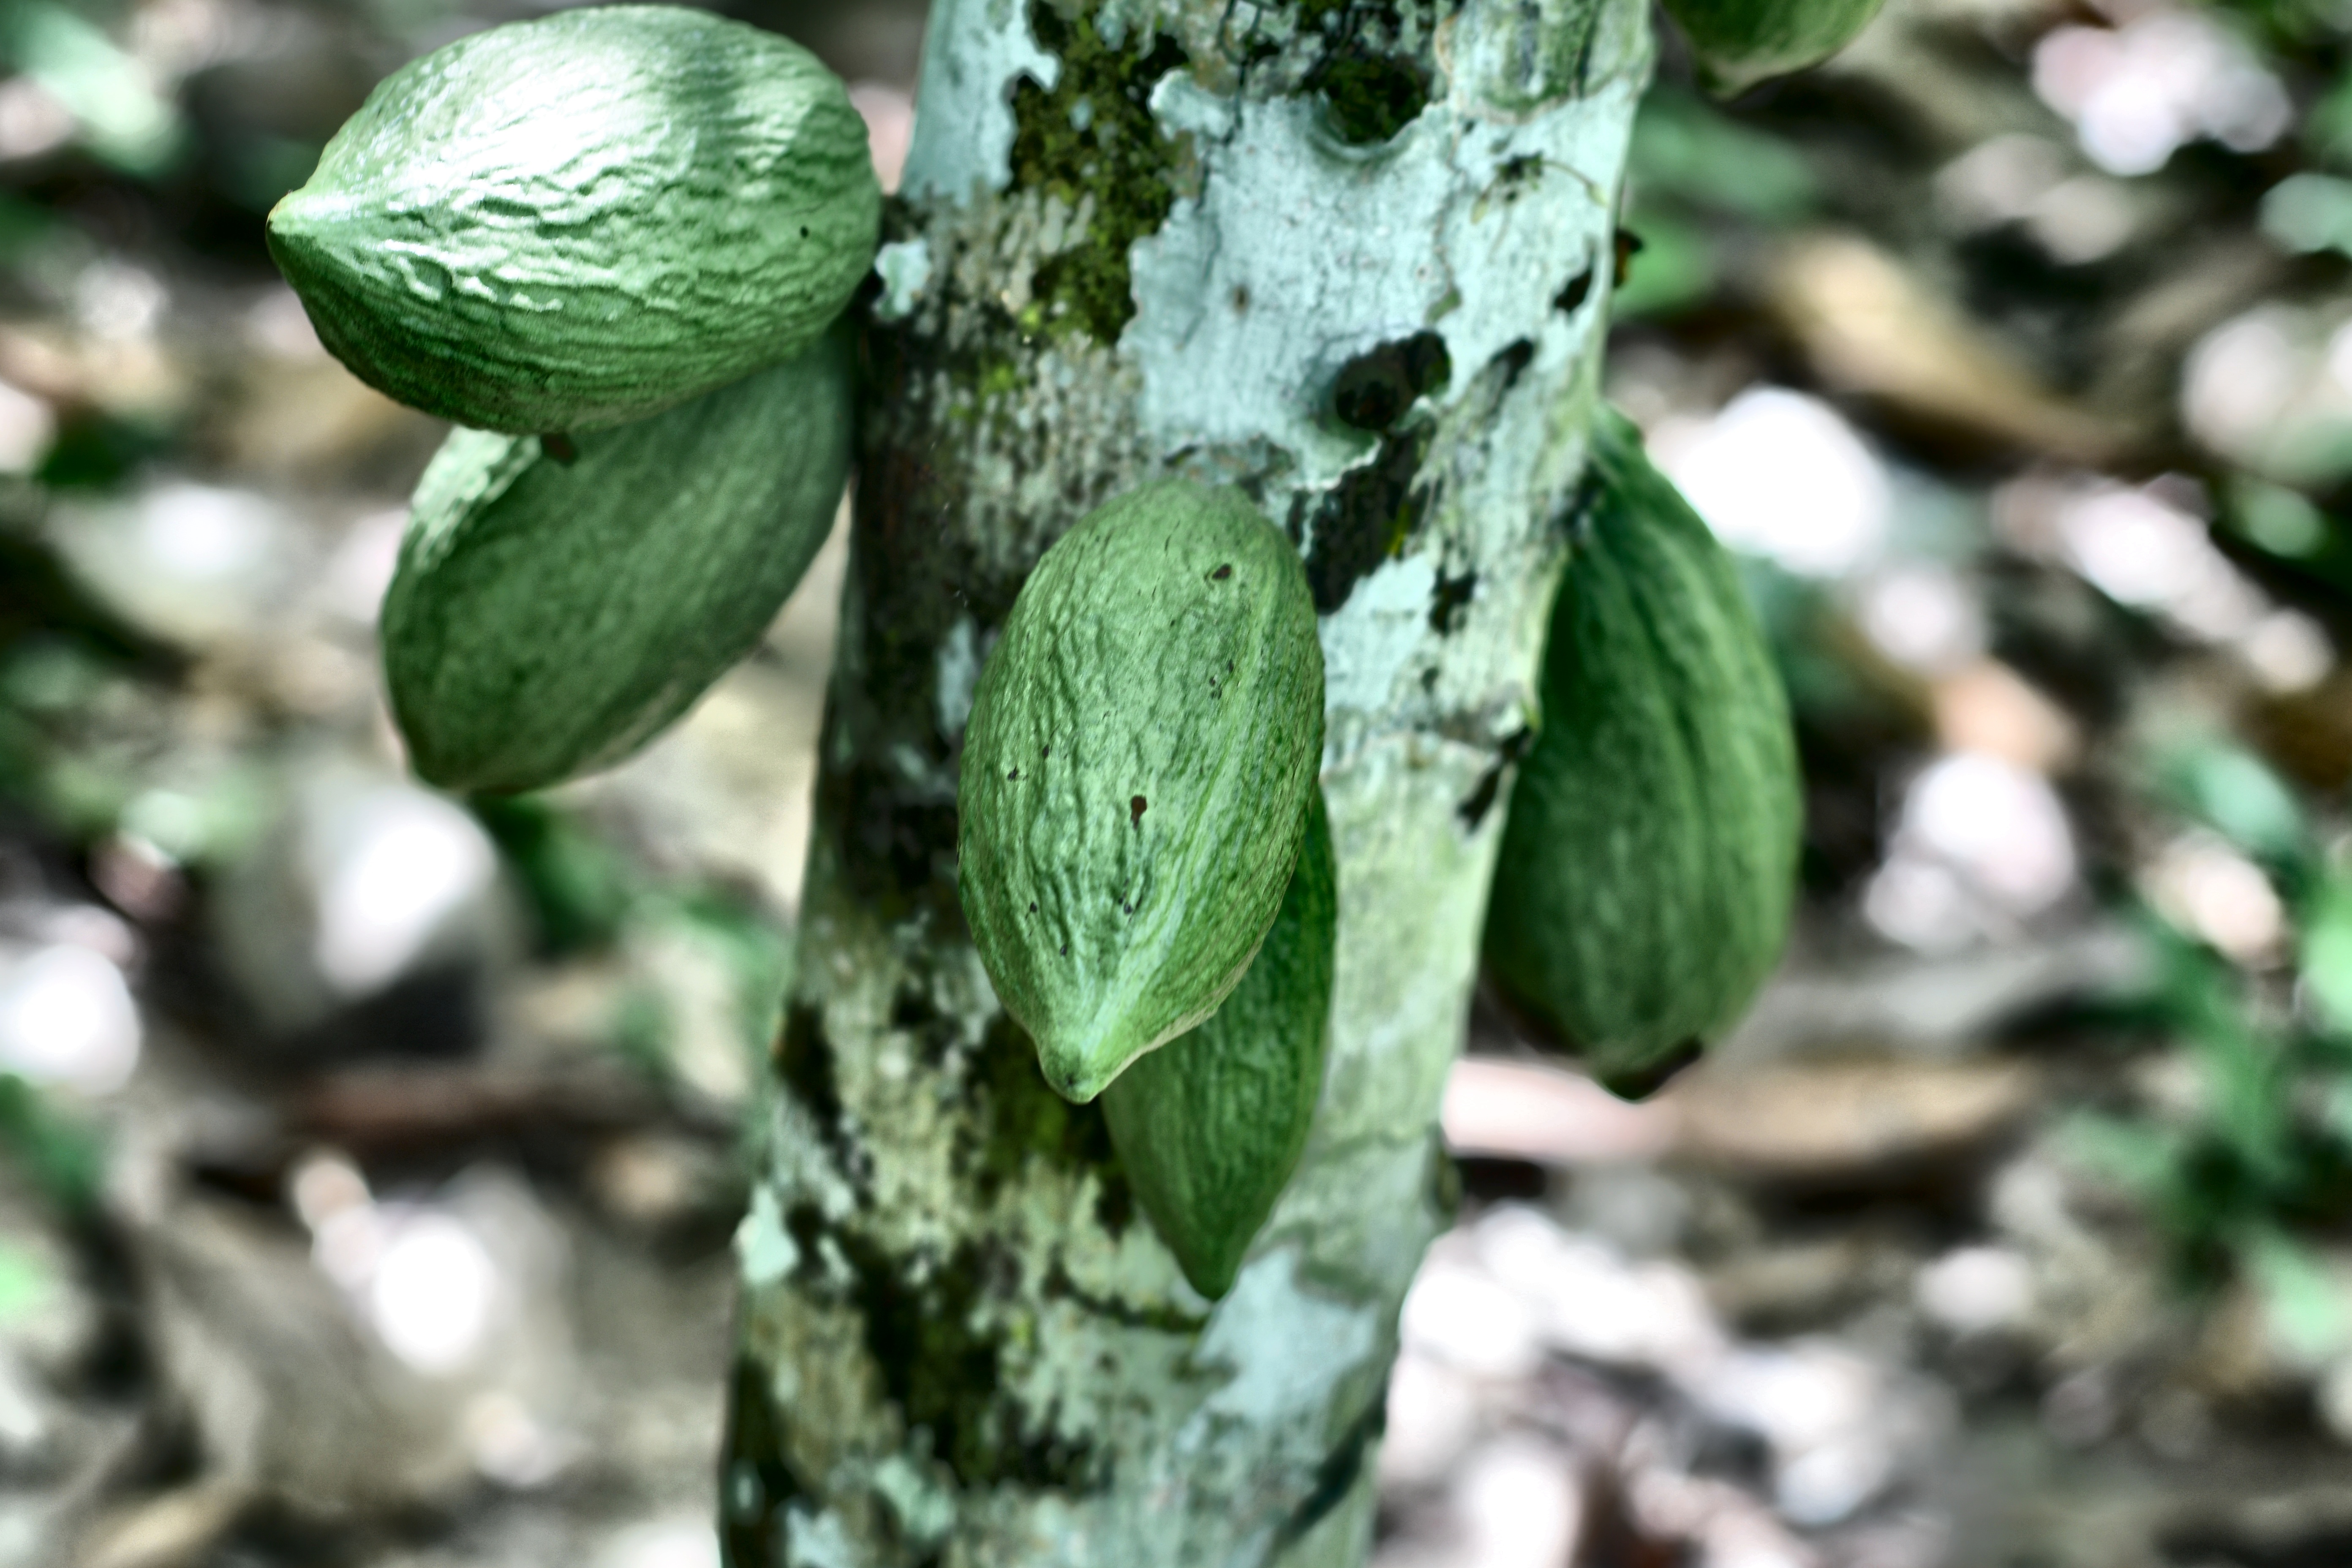
Maturity: unmature
Variety: Angoleta